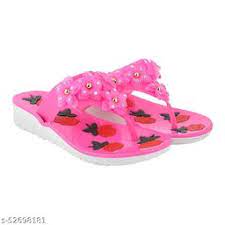
Label: Clog